Radar, Anti-Aircraft No. 3 Mk. 7

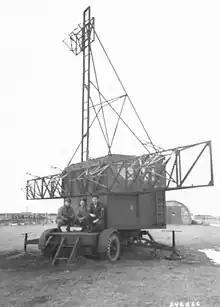
The early GL radars were very large, this is just the transmitter for the GL Mk. II.

The British Army's first radars were intended to measure the distance to aircraft as an aiming aid for anti-aircraft artillery. In the 1930s, measuring the angle to the target was easily accomplished with optical instruments, but rangefinding remained a time-consuming and inaccurate process. This led to the creation of the GL Mk. I radar which was introduced in 1939.